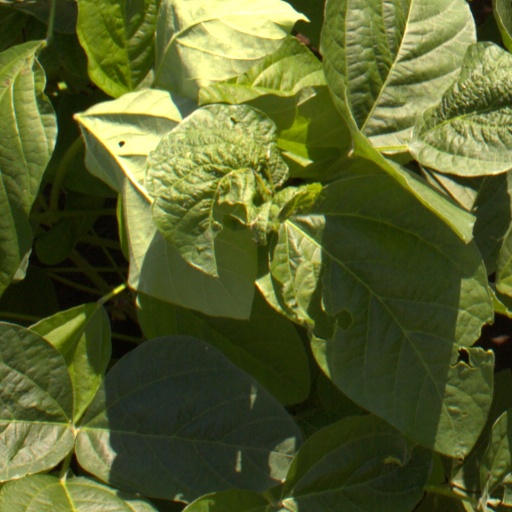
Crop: soybean